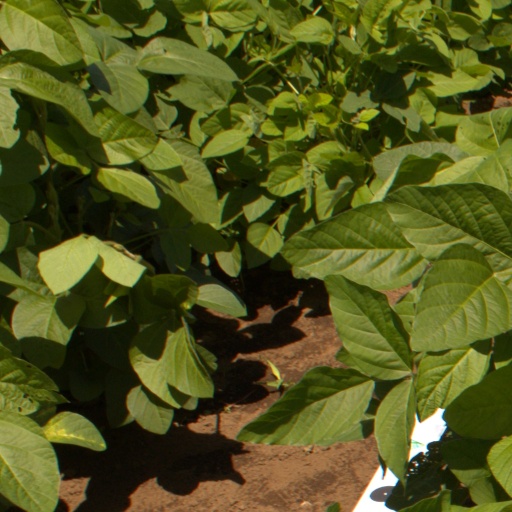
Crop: soybean